Regions of Venezuela

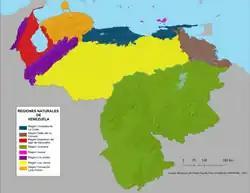
Natural Regions of Venezuela

Natural regions ("Regiones naturales") are grouped based on a natural region, regardless of population or development, and formed from geo-physical criteria such as geological constitution, relief, climate, hydrography, vegetation, soils, and others. Venezuela is considered one of 18 Megadiverse countries by Conservation International, and the Natural regions do not always correspond exactly to the borders of the states.